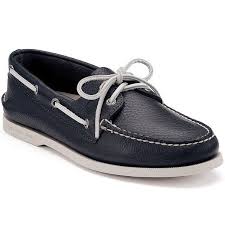
Label: Boat